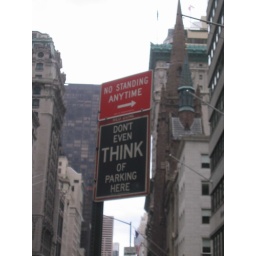
A sign I saw on a street in Manhattan